Paul Laurence Dunbar High School (Maryland)

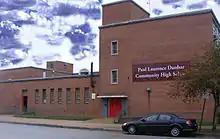
Dunbar's temporary location during renovations

In the summer of 2007, after thirty years of heavy use, the main high school building was emptied for renovations. Students were moved to Thomas G. Hayes Elementary School, behind Dunbar at 601 North Central Avenue. The renovations were completed in late August 2009 with costs totaling $32 million. Renovated features included science and robotics labs, wider interior hallways, larger windows, a new cafeteria, and a new library.